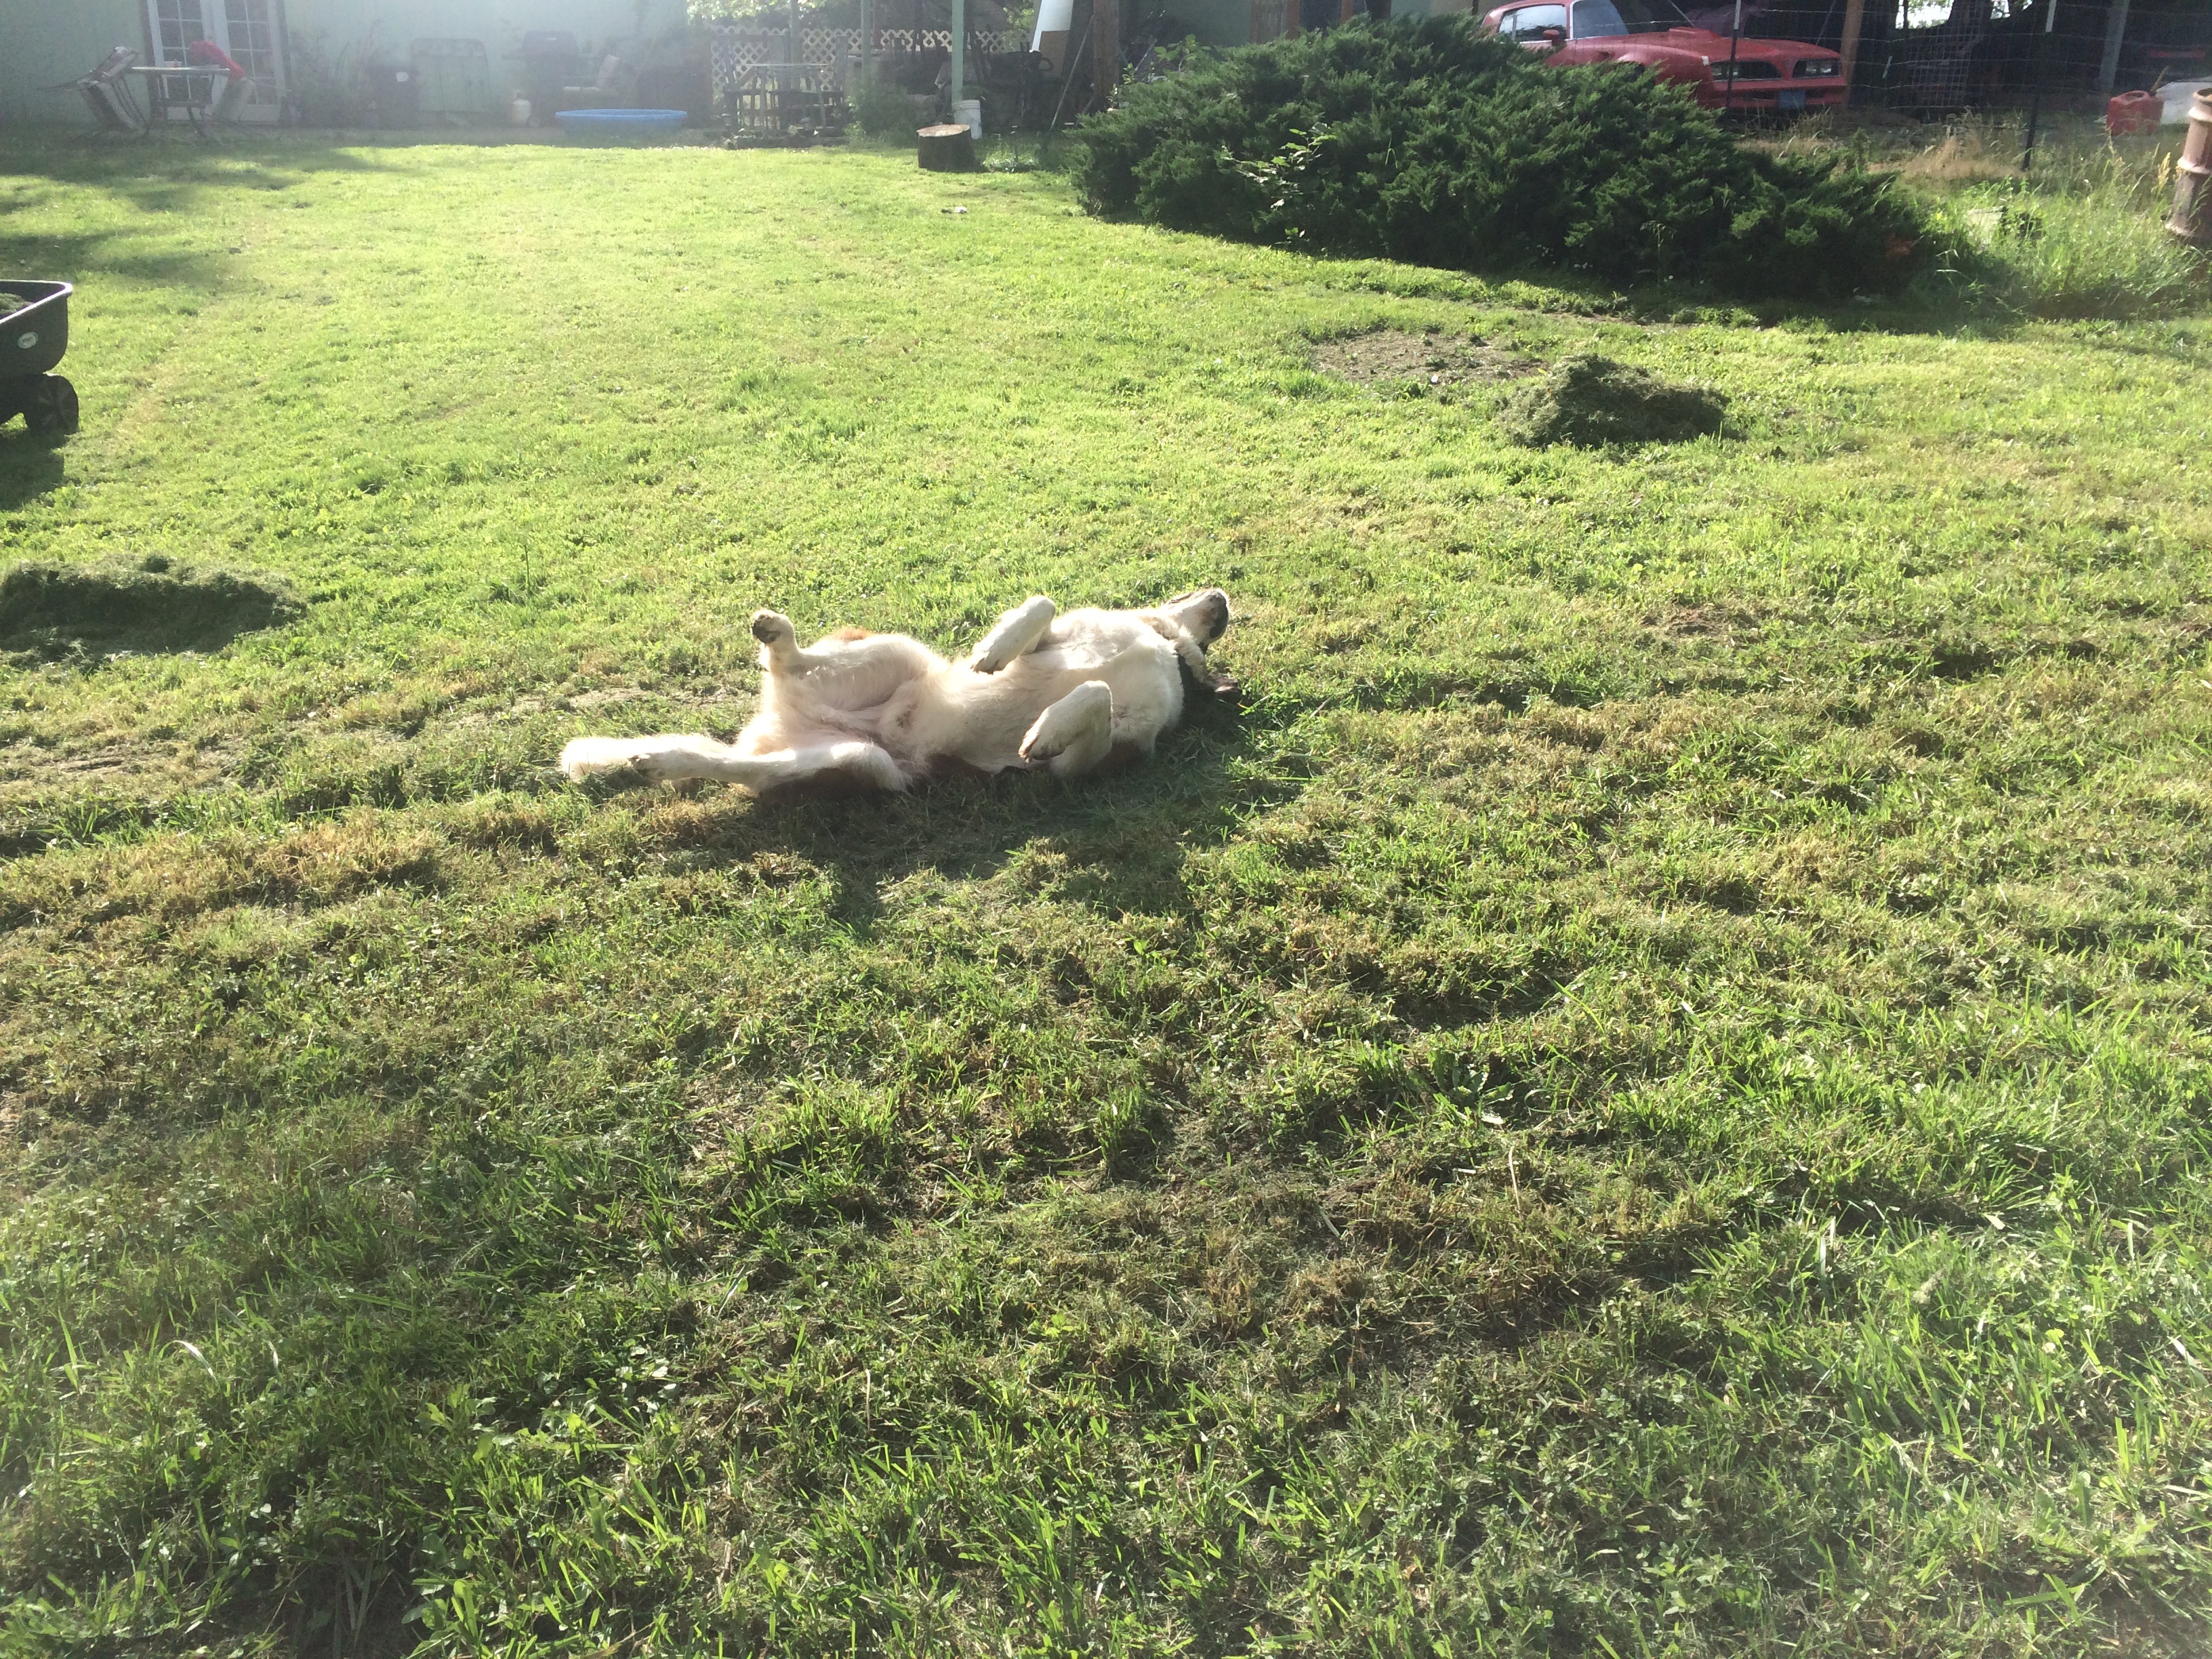
grass, lawn, dog, mammal, goats, dog like mammal